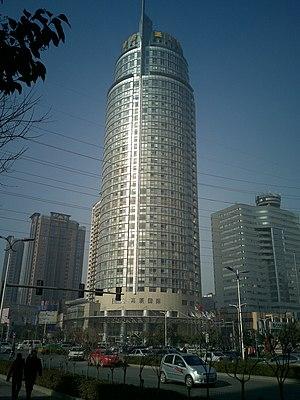
Depuis la construction du Wannian Hotel en 1988, une soixantaine de gratte-ciel ont été construits à Xi'an en Chine, un nombre nettement plus faible que dans les grandes villes chinoises équivalentes.